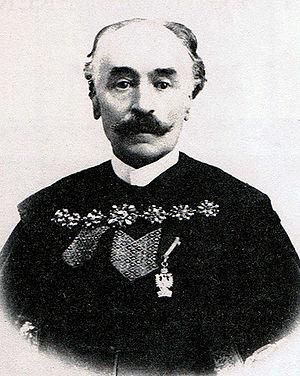
Károly Kamermayer, né le 14 mai 1829 à Pest et mort le 5 juin 1897 à Abbázia, est un homme politique hongrois, premier bourgmestre de Budapest de 1873 à 1896.
Le bourgmestre de Budapest est une charge publique qui a existé entre 1873 et 1950 à Budapest. Elle désignait le premier des représentants du conseil municipal, chargé de mettre en œuvre la politique municipale à l'échelle de la capitale hongroise. Cette fonction ne doit pas être confondue avec celle de bourgmestre principal qui, nommé par le gouvernement, représentait l'État, contrôlait la légalité des actes et présidait les différentes assemblées. Le changement de régime en Hongrie en 1990 a réintroduit symboliquement la charge de bourgmestre principal, mais ses compétences réelles tendent à rappeler celles dévolues au bourgmestre.